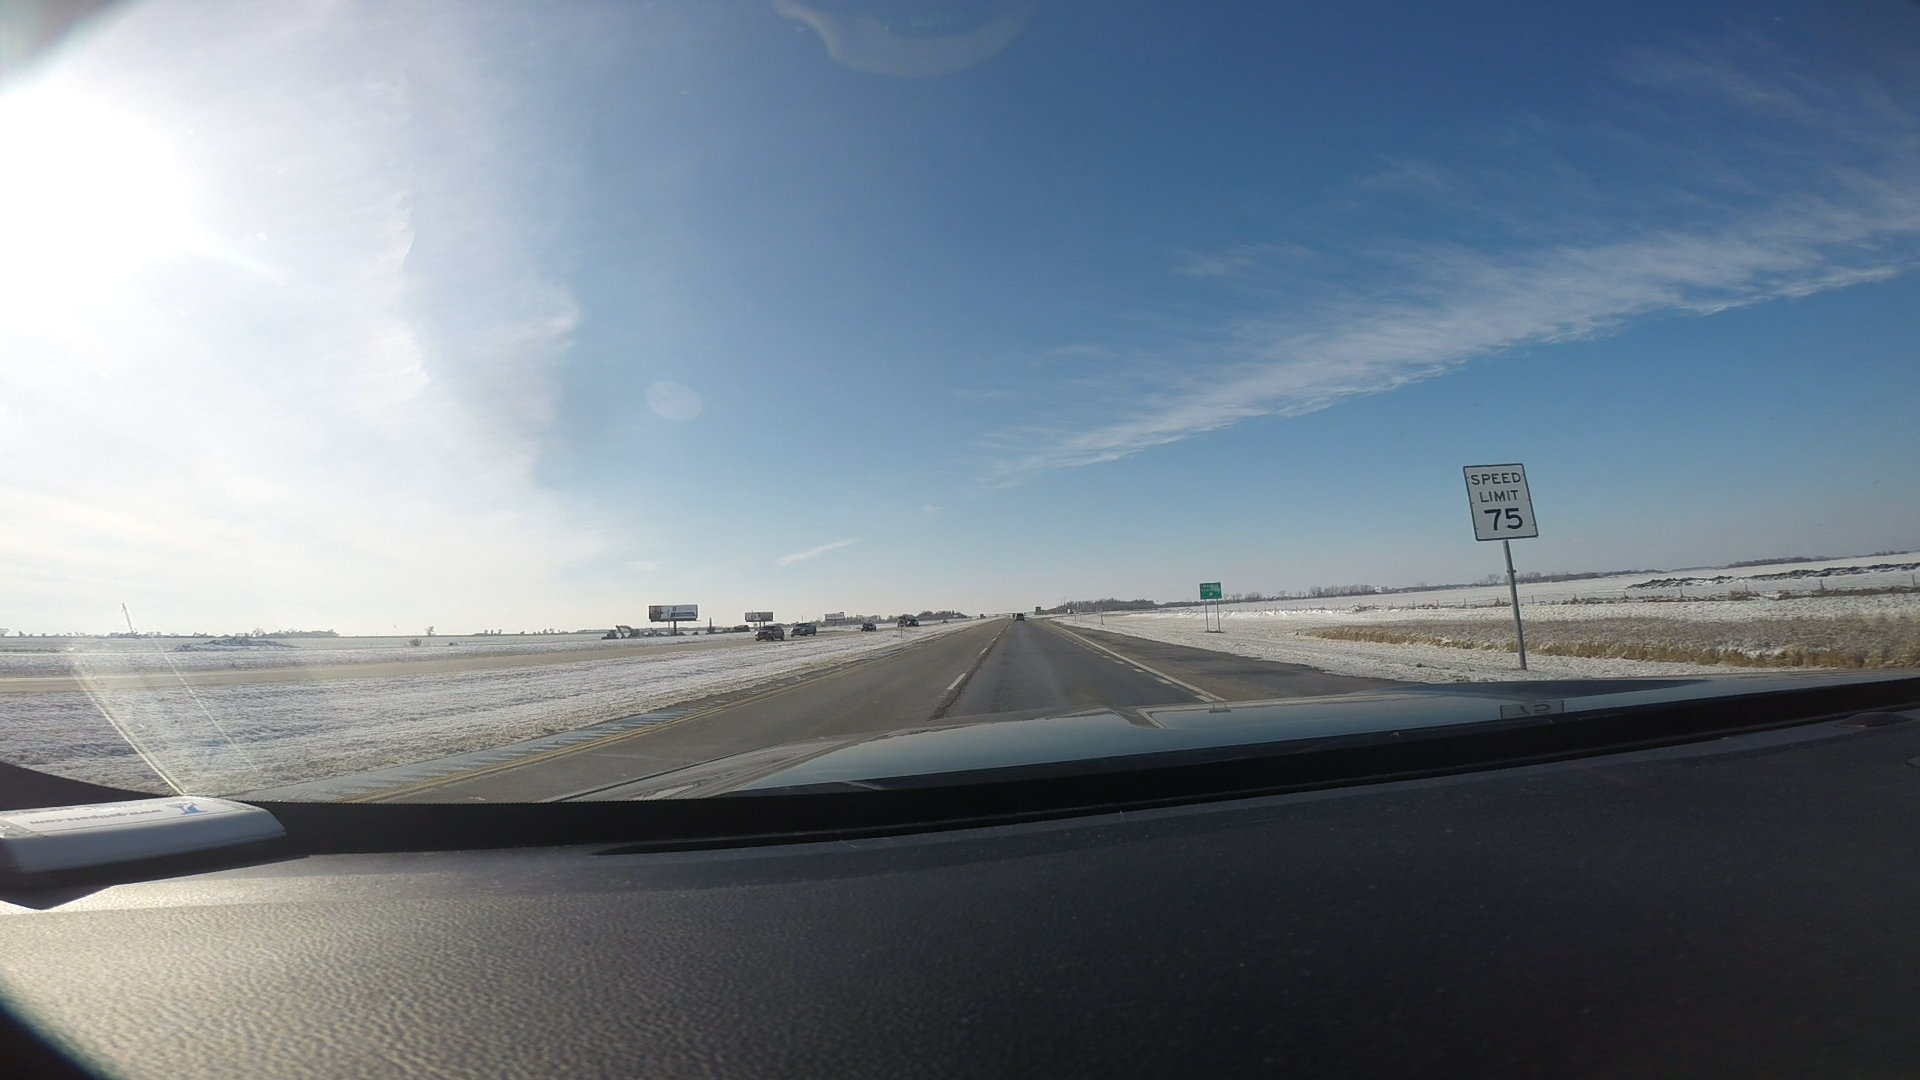
Speed limit sign label: mph75